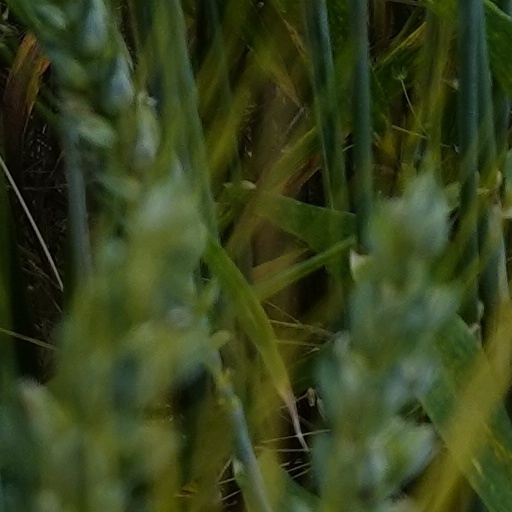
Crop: wheat